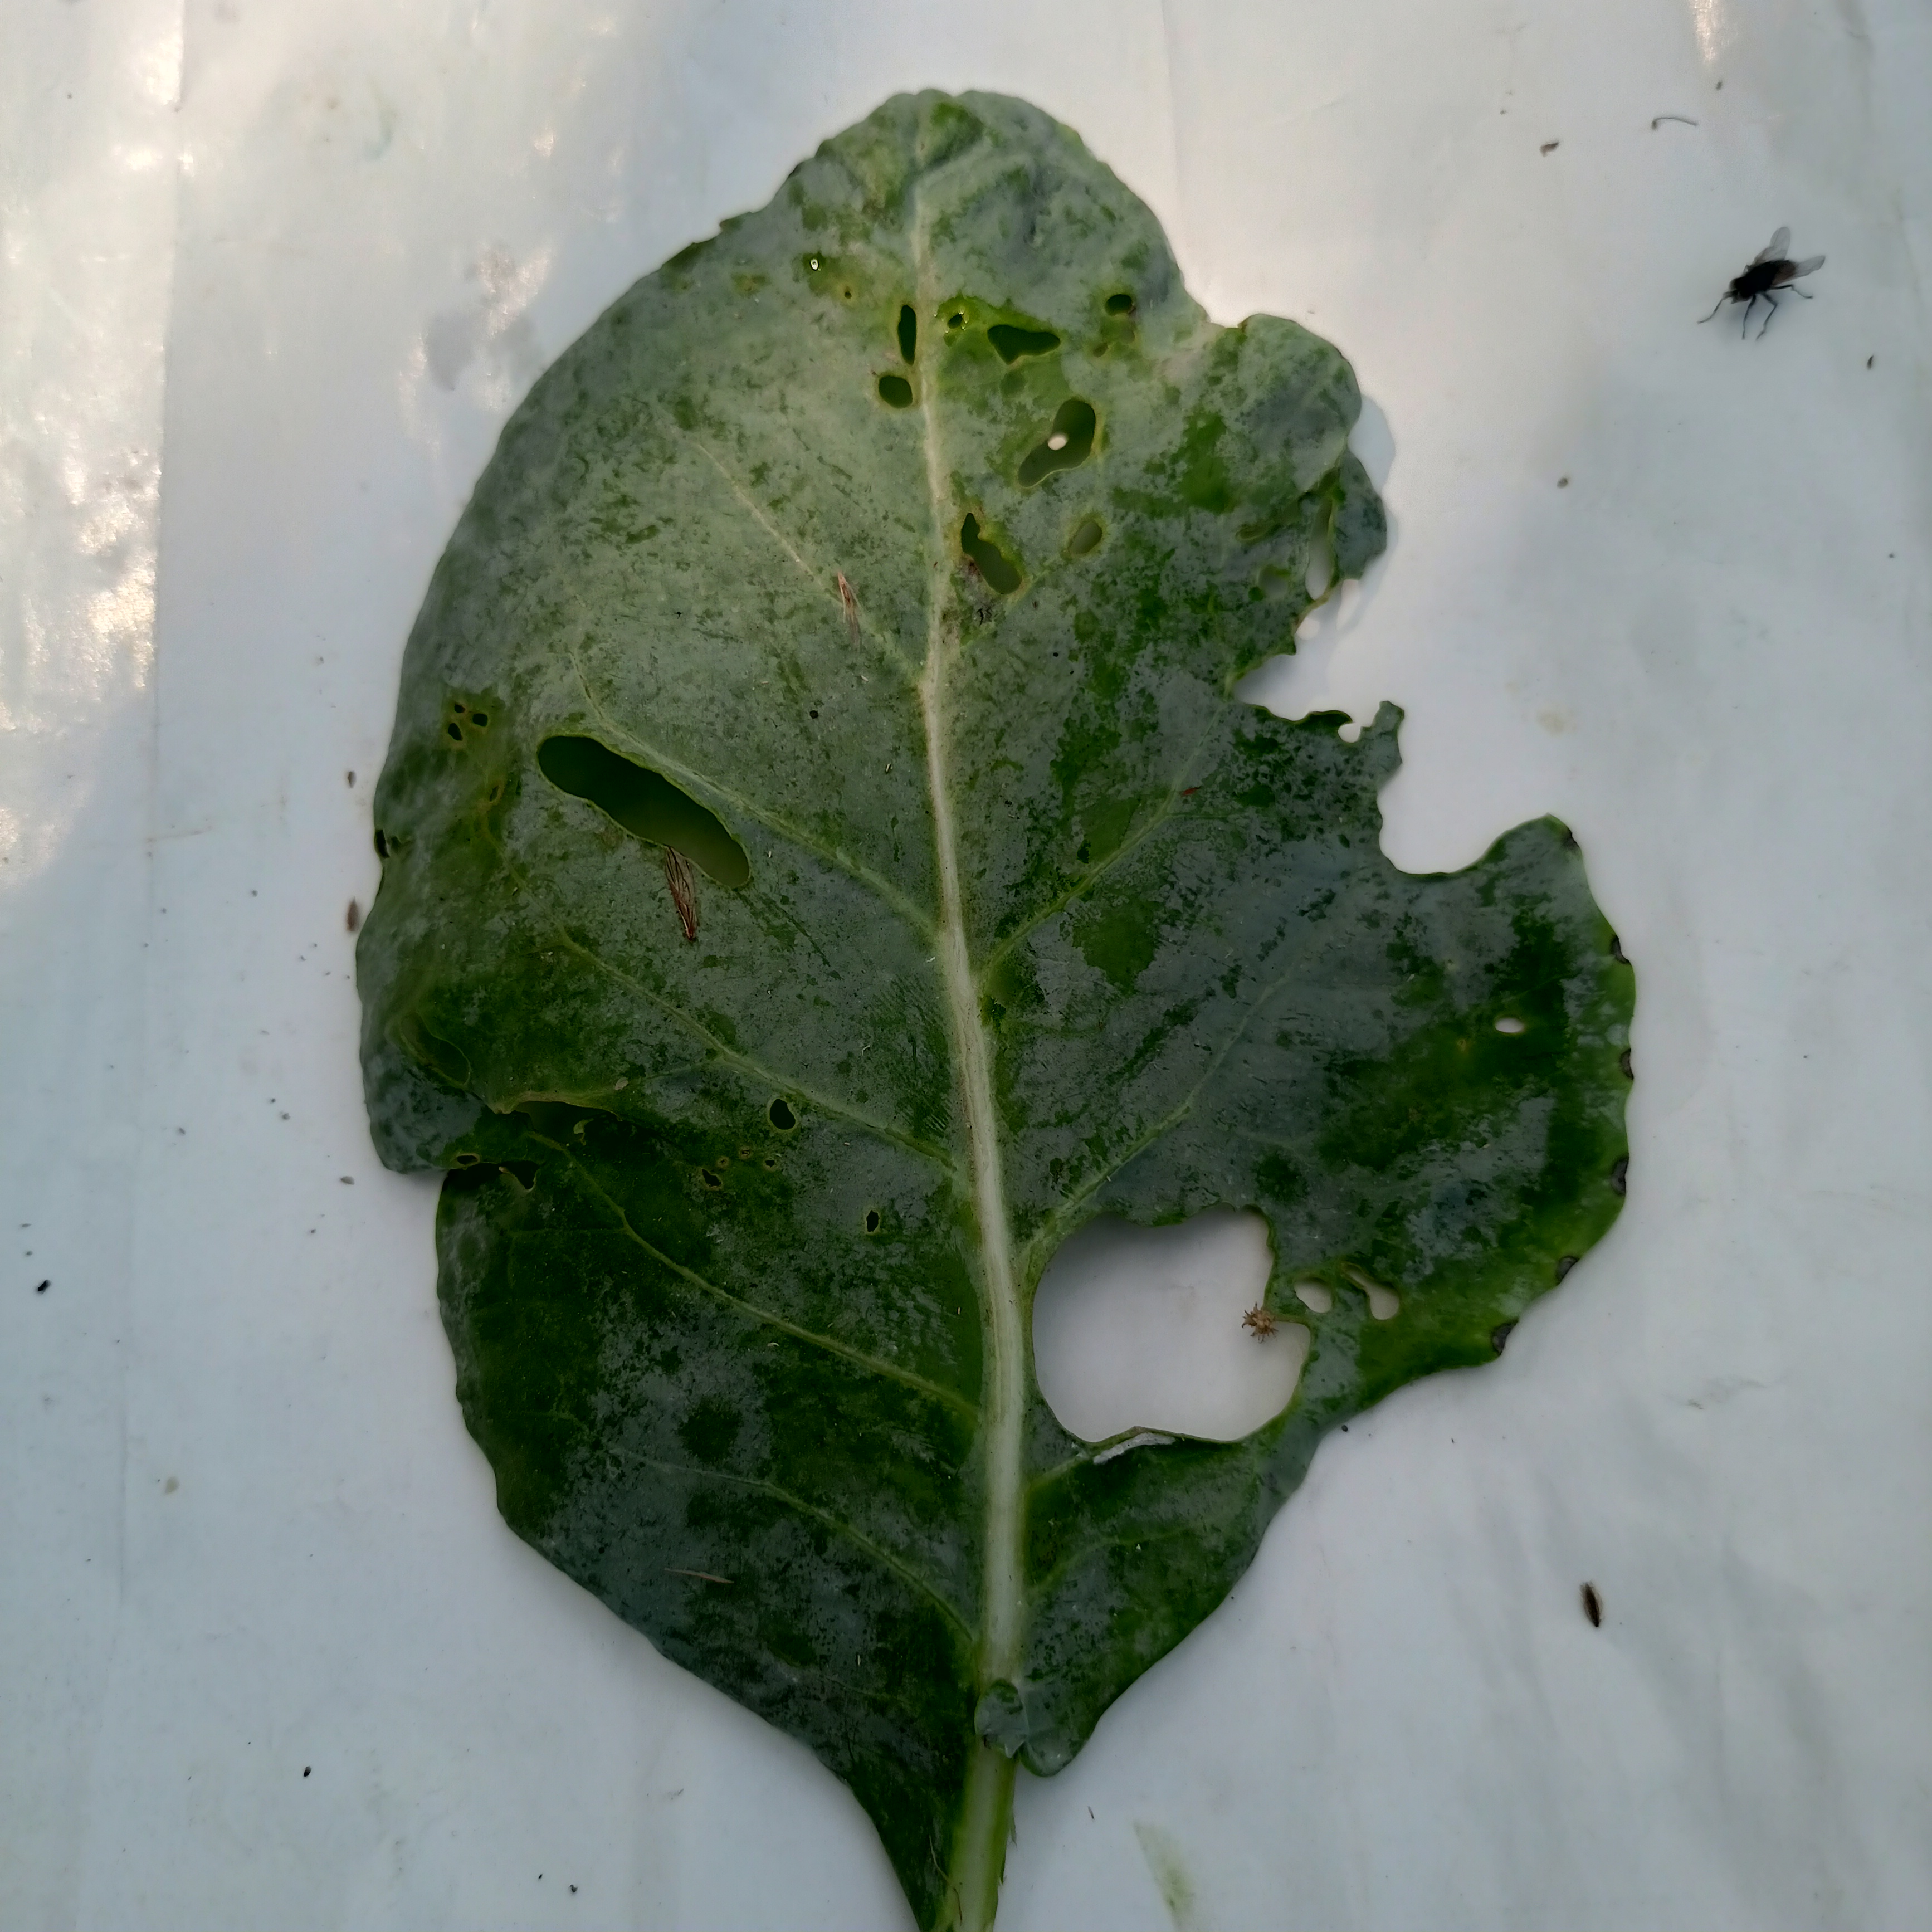
Label: Insect Hole